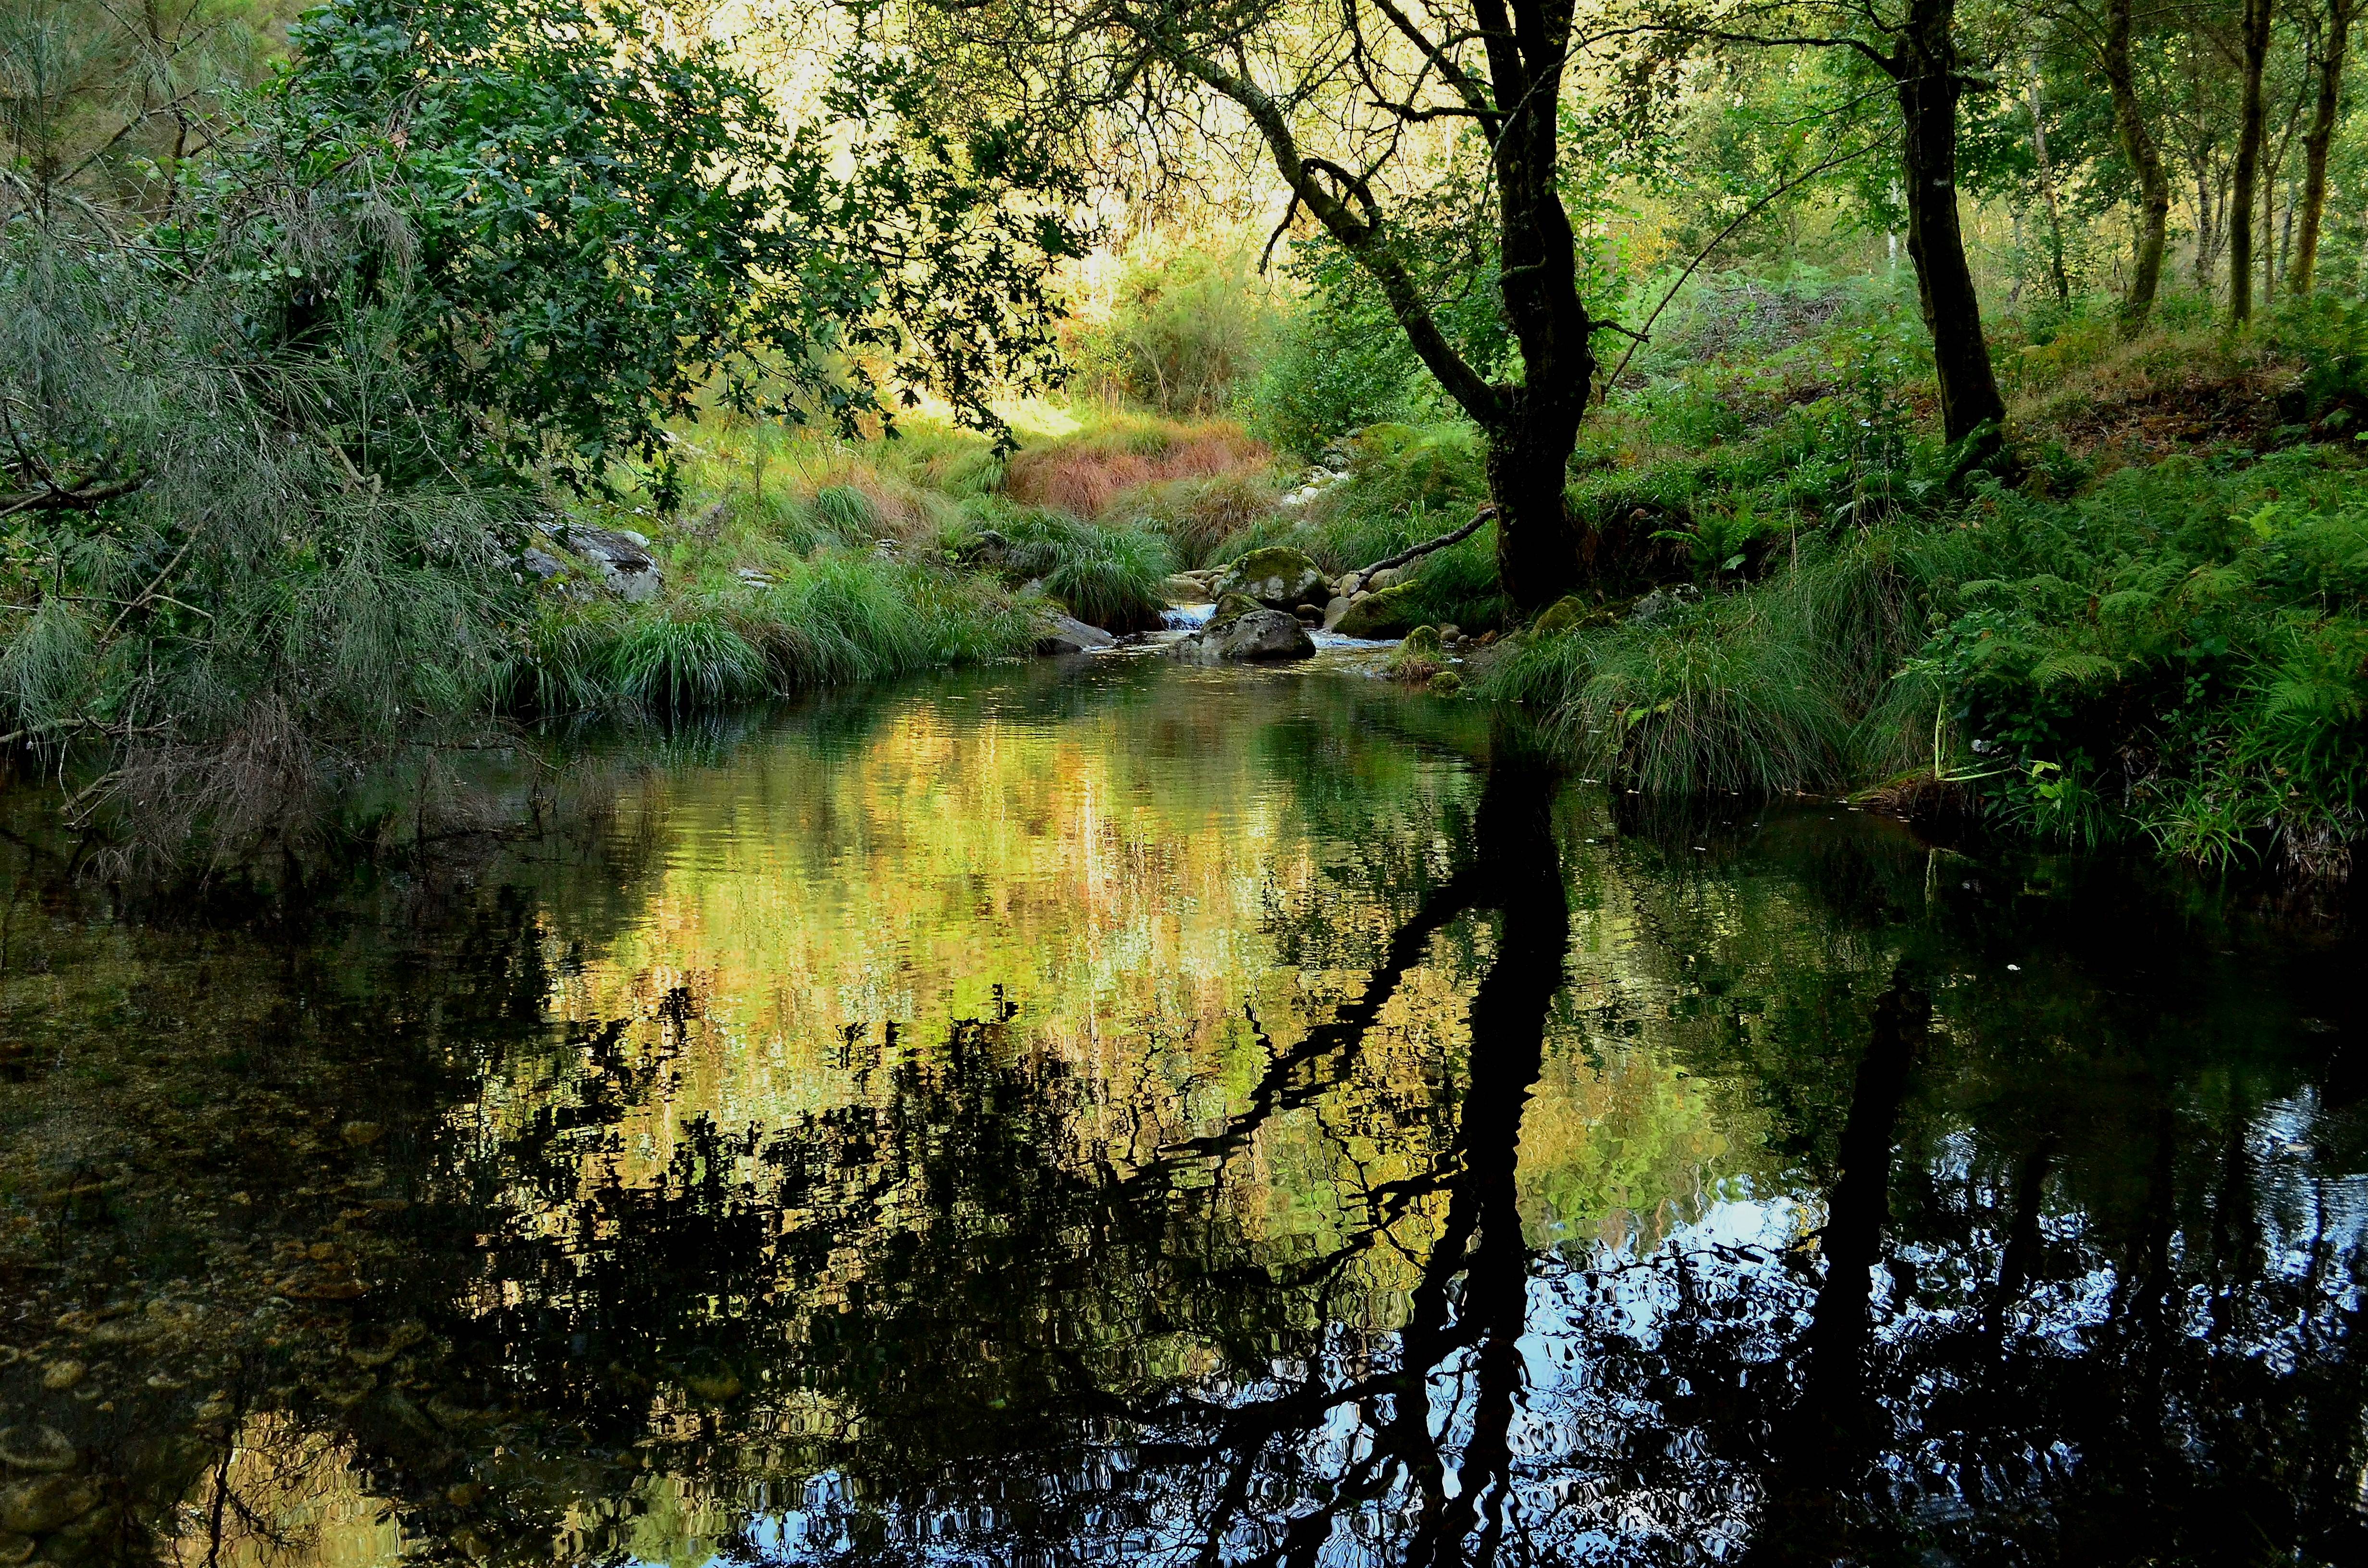
landscape, tree, water, nature, forest, creek, swamp, wilderness, branch, plant, leaf, lake, river, pond, stream, reflection, autumn, season, spain, vegetation, wetland, espaa, galicia, pontevedra, woodland, habitat, ecosystem, ggl1, alama, rutadaliberdade, robarbeira, sanlorenzo, nikond510, natural environment, geographical feature, woody plant